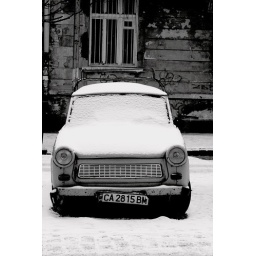
Old 'n' rusty car in Bulgaria